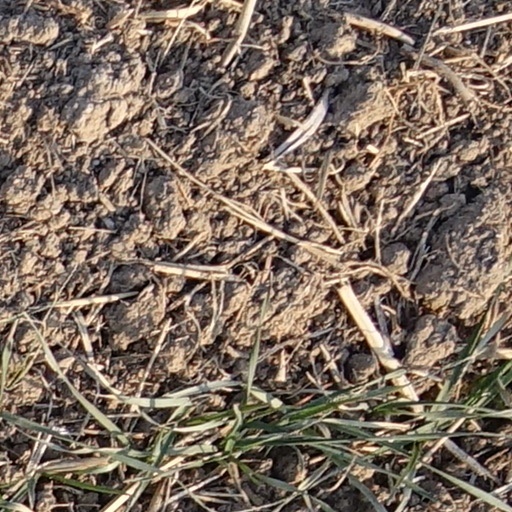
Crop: wheat